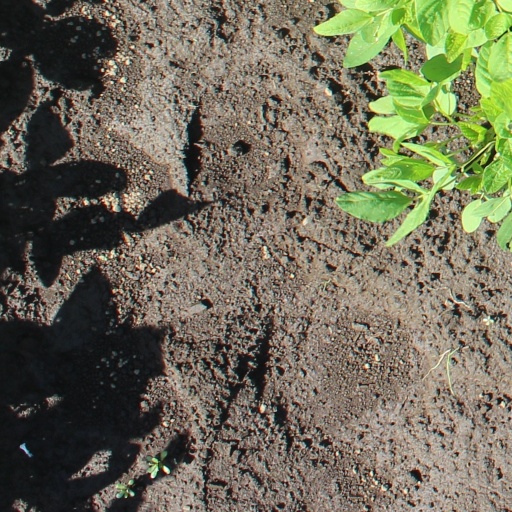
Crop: soybean